The Alienist (film)

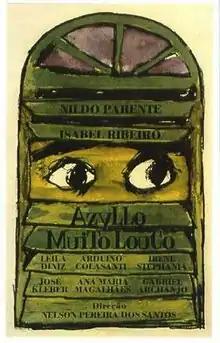
Film poster

The Alienist (also known as "O Alienista") is a 1970 Brazilian comedy film directed by Nelson Pereira dos Santos. The film was entered into the 1970 Cannes Film Festival.